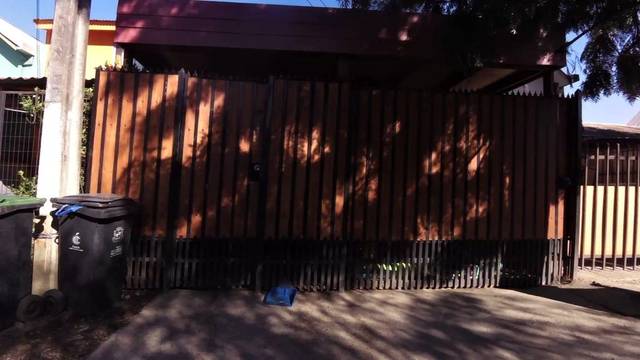
Region: Chile
Coordinates: -34.992, -71.257